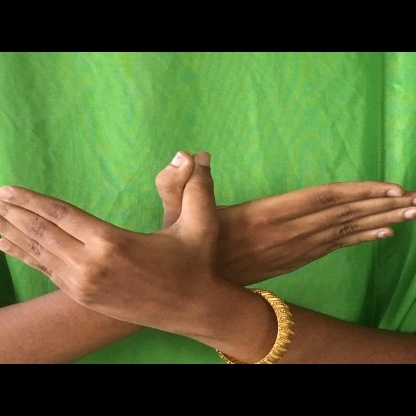
Mudra: Garuda